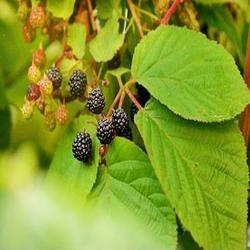
Label: Blackberry